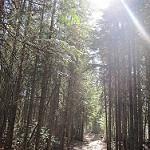
Label: forest